José María Luis Mora

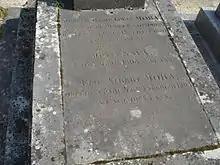
The grave of Jose Maria Luis Mora in the Cemetery of Montmartre

As a result, Mora went in self-exile to live in Paris, France, but he continued to comment on the political events in his homeland. In 1844 President José Joaquín de Herrera appointed him ambassador to the United Kingdom. In 1846, after returning to power, President Gómez Farías asked Mora to return to Mexico, but Mora was prevented by the Mexican–American War. The war shocked Mora, who admired the American political system. Even in 1848, after the war, he was not able to return to Mexico due to health issues, especially tuberculosis. He died on the French national holiday (July 14), 1850, in Paris.